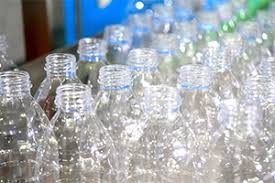
Waste category: plastic